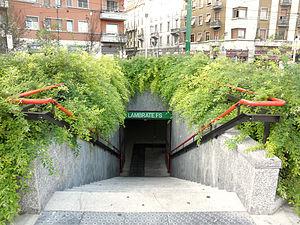
Lambrate est une station de la ligne 2 du métro de Milan, située à Milan, en correspondance avec la gare de Milano Lambrate.